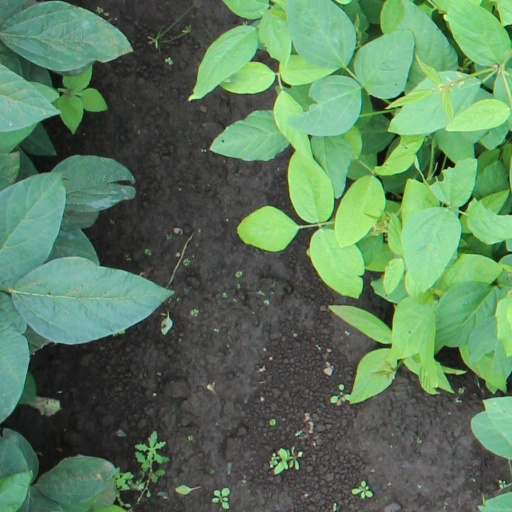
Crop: soybean